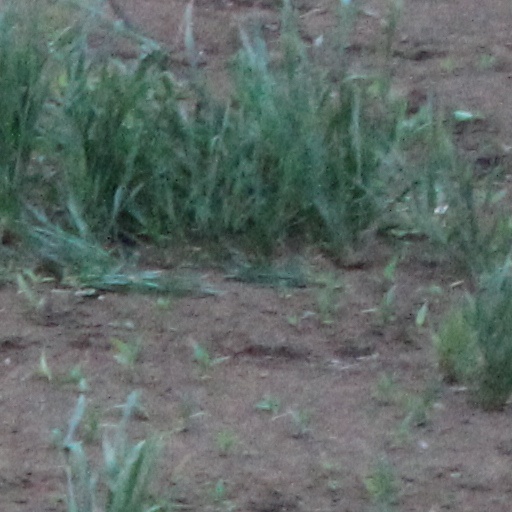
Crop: wheat